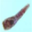
Label: worm